John Boys (Royalist)

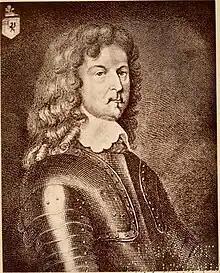
Sir John Boys

Sir John Boys (1607 – 8 October 1664) is best known as the Royalist Governor of Donnington Castle in Berkshire during the English Civil War.